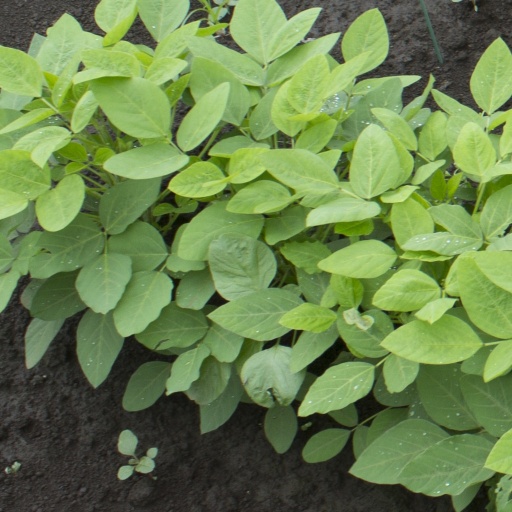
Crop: soybean